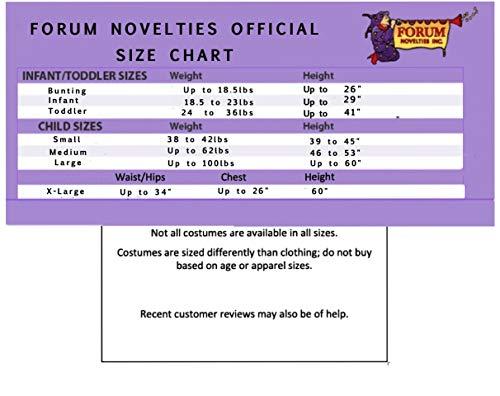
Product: Forum Novelties Girl Golden Angel Costume, Medium, One Color
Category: Clothing, Shoes & Jewelry | Costumes & Accessories | Kids & Baby | Girls | Costumes
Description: Includes: Dress and Wings.
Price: $27.83
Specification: ProductDimensions:36x13.4x0.5inches|ItemWeight:1pounds|ShippingWeight:1pounds(Viewshippingratesandpolicies)|DomesticShipping:ItemcanbeshippedwithinU.S.|InternationalShipping:ThisitemcanbeshippedtoselectcountriesoutsideoftheU.S.LearnMore|ASIN:B00WVBA41Q|Itemmodelnumber:75062|Manufacturerrecommendedage:4-12years